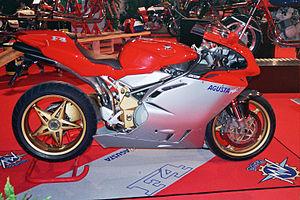
La F4 est un modèle de motocyclette sportive construite par la firme italienne MV Agusta, commercialisée depuis 1999.